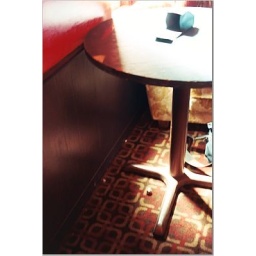
bouncy ball under the table